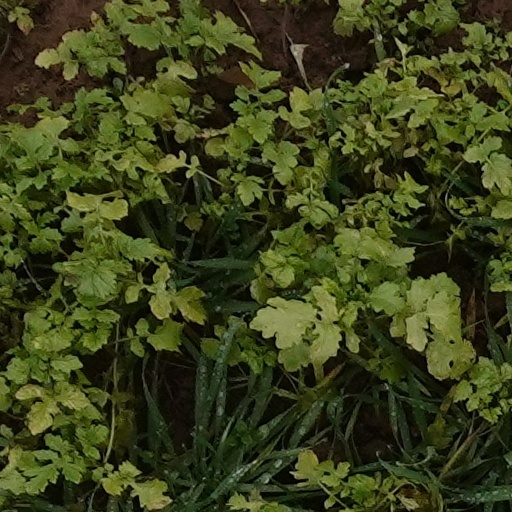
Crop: wheat